Haymarket (Boston)

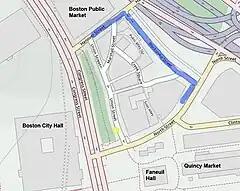
Location of Haymarket pushcart vendors shown in blue on a map of downtown Boston.

The market is operated by the Haymarket Pushcart Association. The association traces its history to 1820, and formally organized in 1974 to negotiate with the city on issues such as waste removal and traffic. The roughly 50 Haymarket vendors sell fruit, vegetables, and seafood at very low prices. The market offers "produce its vendors obtain from wholesale distribution terminals north of Boston," primarily the New England Produce Center in Chelsea. Prices are low because the wholesale markets need to make room for new shipments arriving over the weekend.